No Country for Old Men (novel)

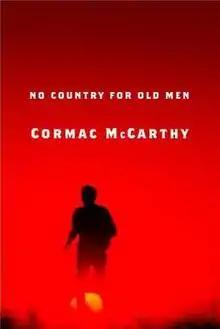
First edition cover

No Country for Old Men is a 2005 novel by American author Cormac McCarthy, who had originally written the story as a screenplay. The story occurs in the vicinity of the Mexico–United States border in 1980 and concerns an illegal drug deal gone wrong in the Texas desert back country. Owing to its origins as a screenplay, the novel has a simple writing style that differs from McCarthy's earlier novels. The book was adapted into a 2007 Coen brothers film of the same name, which won four Academy Awards, including Best Picture.